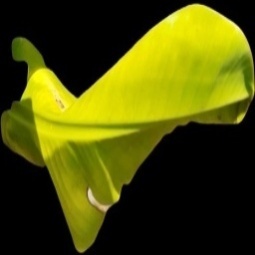
Label: Calcium